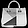
Label: Bag